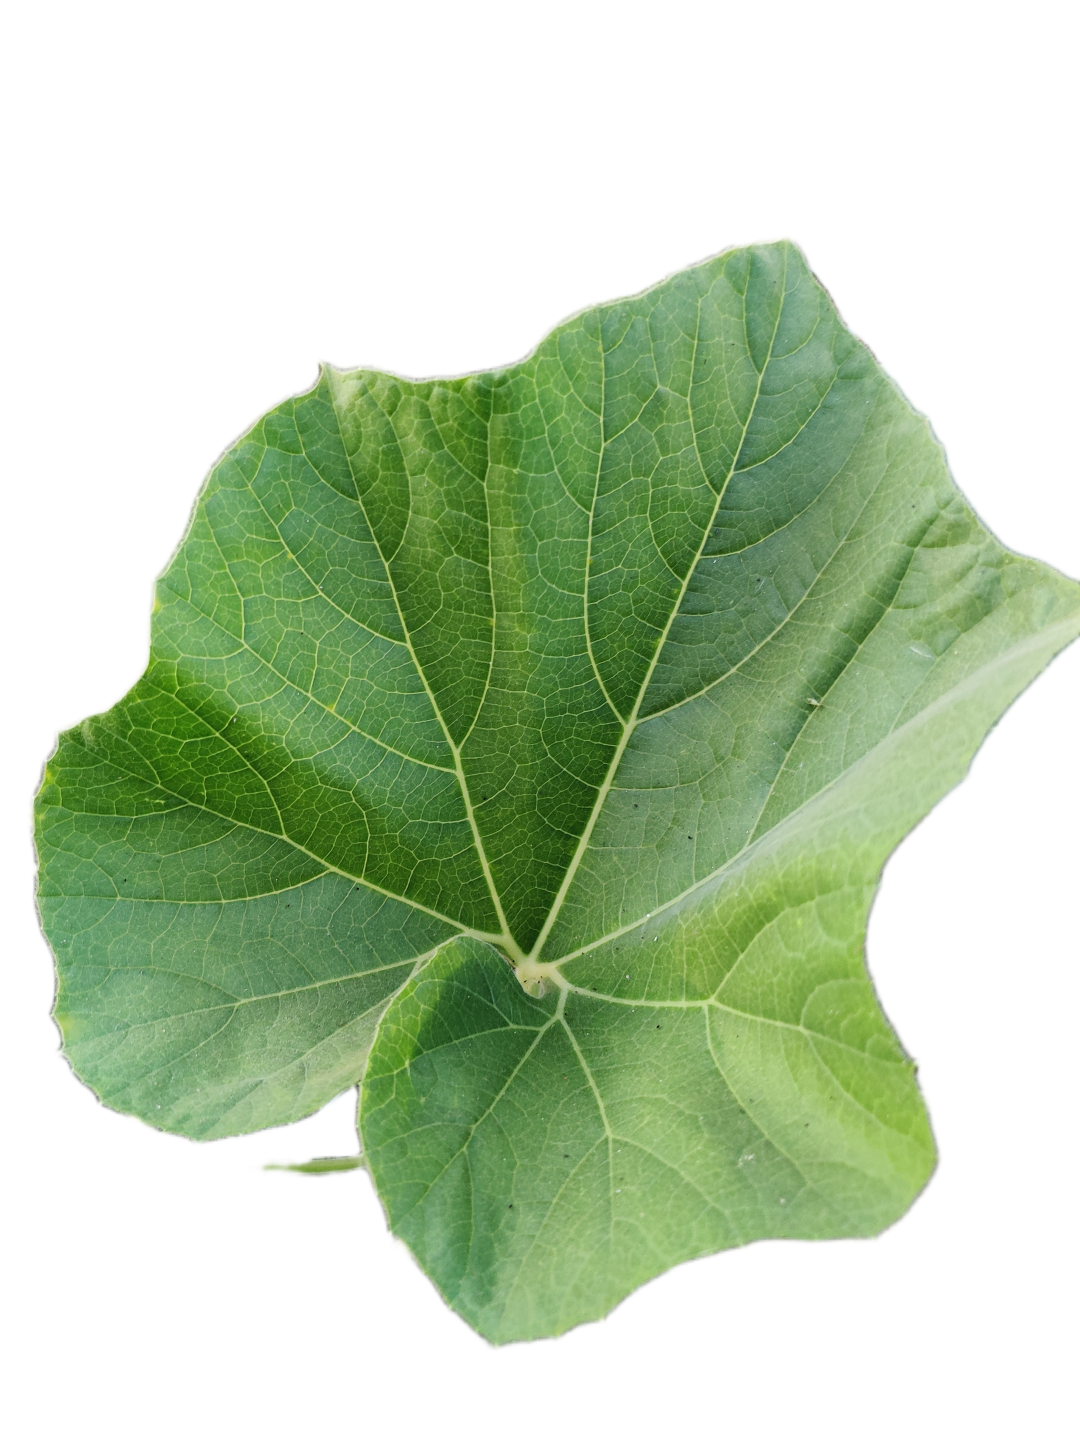
Crop: Bottle Gourd
Label: Healthy